Wiilman

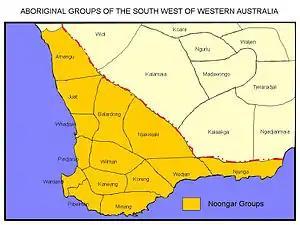
Noongar language groups

The Wiilman people are an Aboriginal Australian people of the Noongar group, from the Wheatbelt, Great Southern and South West regions of Western Australia. Variant spellings of the name include Wilman, Wirlomin, Wilmen and Wheelman. "Wiilman" is the endonym.